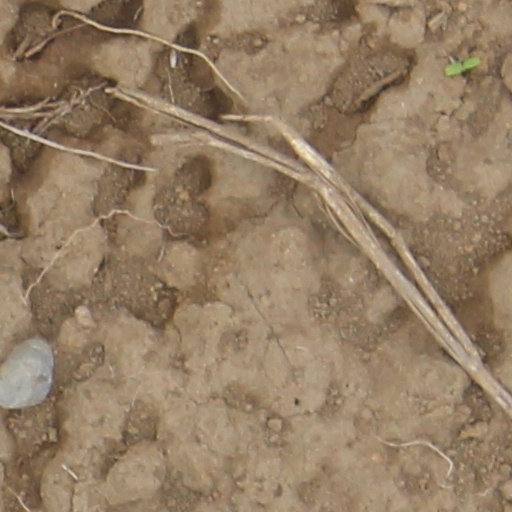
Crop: wheat